The War of the Worlds

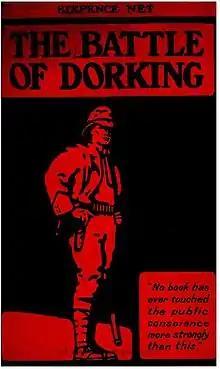
"The Battle of Dorking" initiated invasion literature.

While invasion literature had provided an imaginative foundation for the idea of the heart of the British Empire being conquered by foreign forces, it was not until "The War of the Worlds" that the British public was presented with an adversary that was completely superior to themselves. A significant motivating force behind the success of the British Empire was its use of sophisticated technology; the Martians, also attempting to establish an empire on Earth, have technology superior to their British adversaries. In "The War of the Worlds", Wells depicted an imperial power as the victim of imperial aggression, and thus perhaps encouraging the reader to consider the morality of imperialism itself.